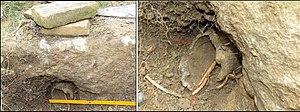
Lespignan, Occitanie
La villa de Vivios est une villa romaine située dans la commune française de Lespignan, dans le département de l’Hérault. Au point de vue étymologique, le nom dériverait soit du latin bivium pour bifurcation, soit de Viviers qui désignait, au XVIIIᵉ siècle, un chemin du voisinage et pourrait orienter aussi vers une hypothèse fonctionnelle.